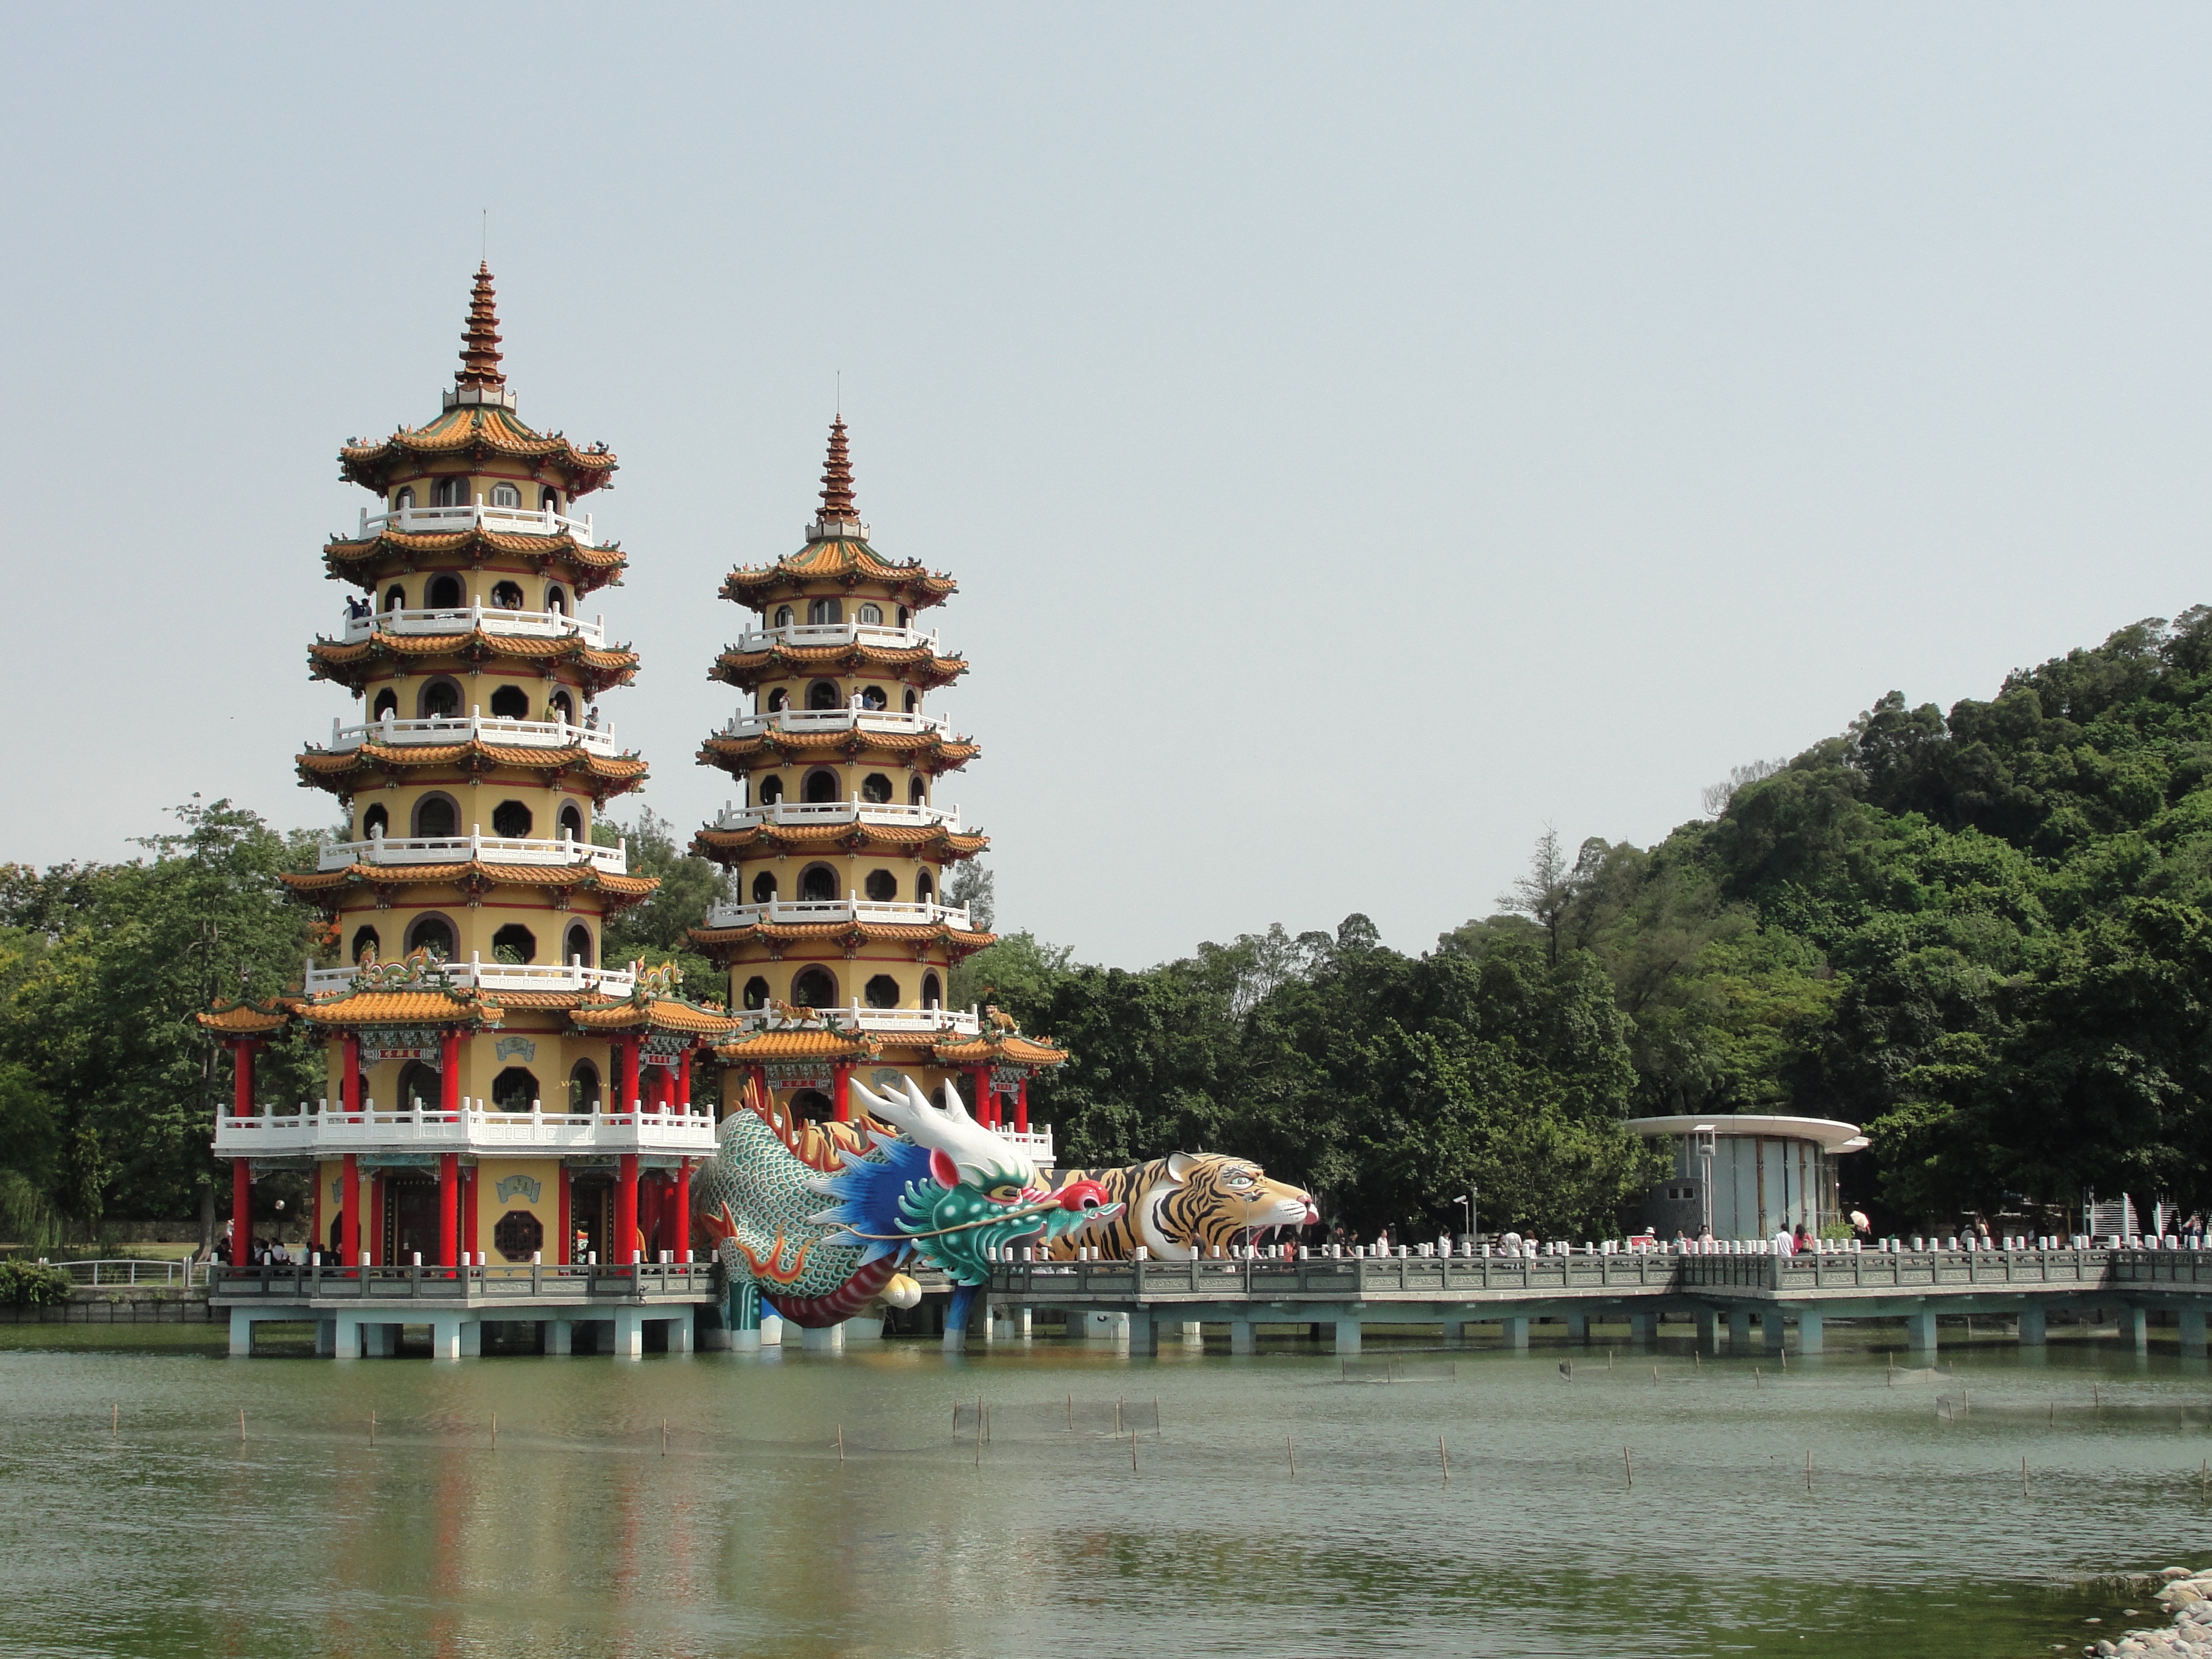
palace, pond, vehicle, tower, landmark, place of worship, temple, tiger, dragon, taiwan, chinese architecture, pagoda, lotus lake, china wind, kaohsiung, dragon tiger pagodas, hindu temple, left camp